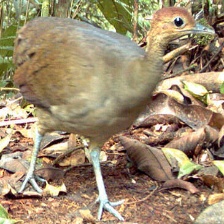
Species: GREAT TINAMOU
Scientific name: TINAMUS MAJOR